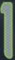
Number: 1